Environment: real
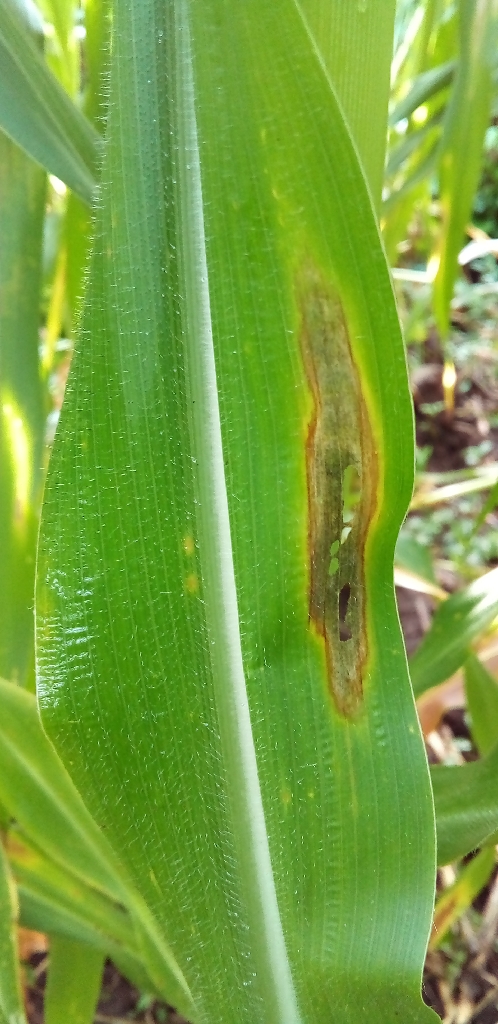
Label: northern_corn_leaf_blight